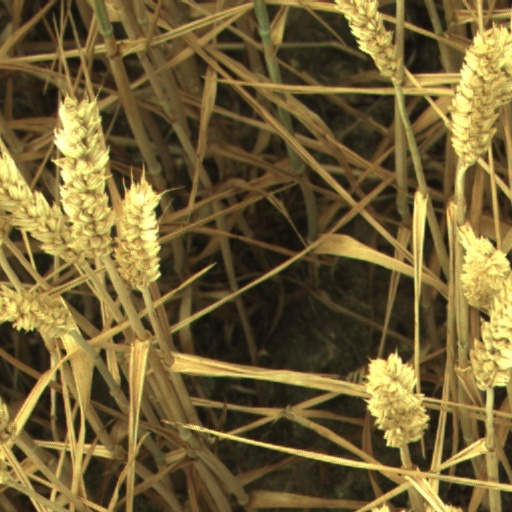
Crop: wheat